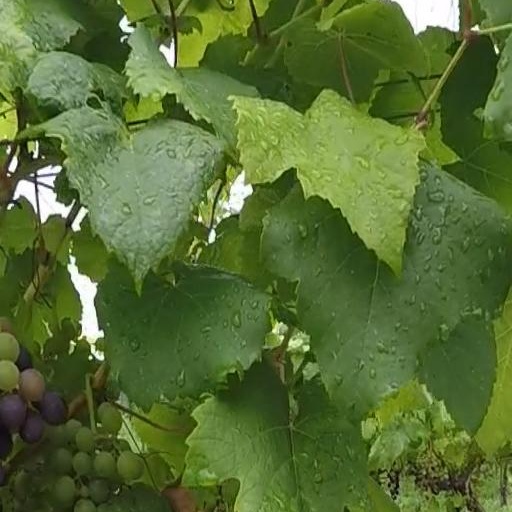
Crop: grape